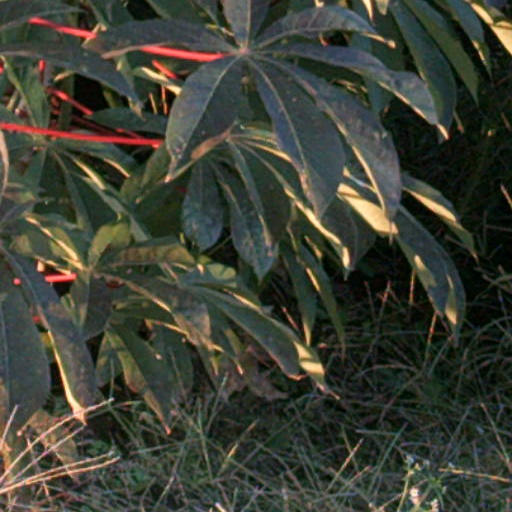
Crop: cassava